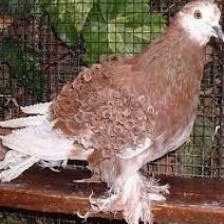
Species: FRILL BACK PIGEON
Scientific name: COLUMBA LIVIA DOMESTICA